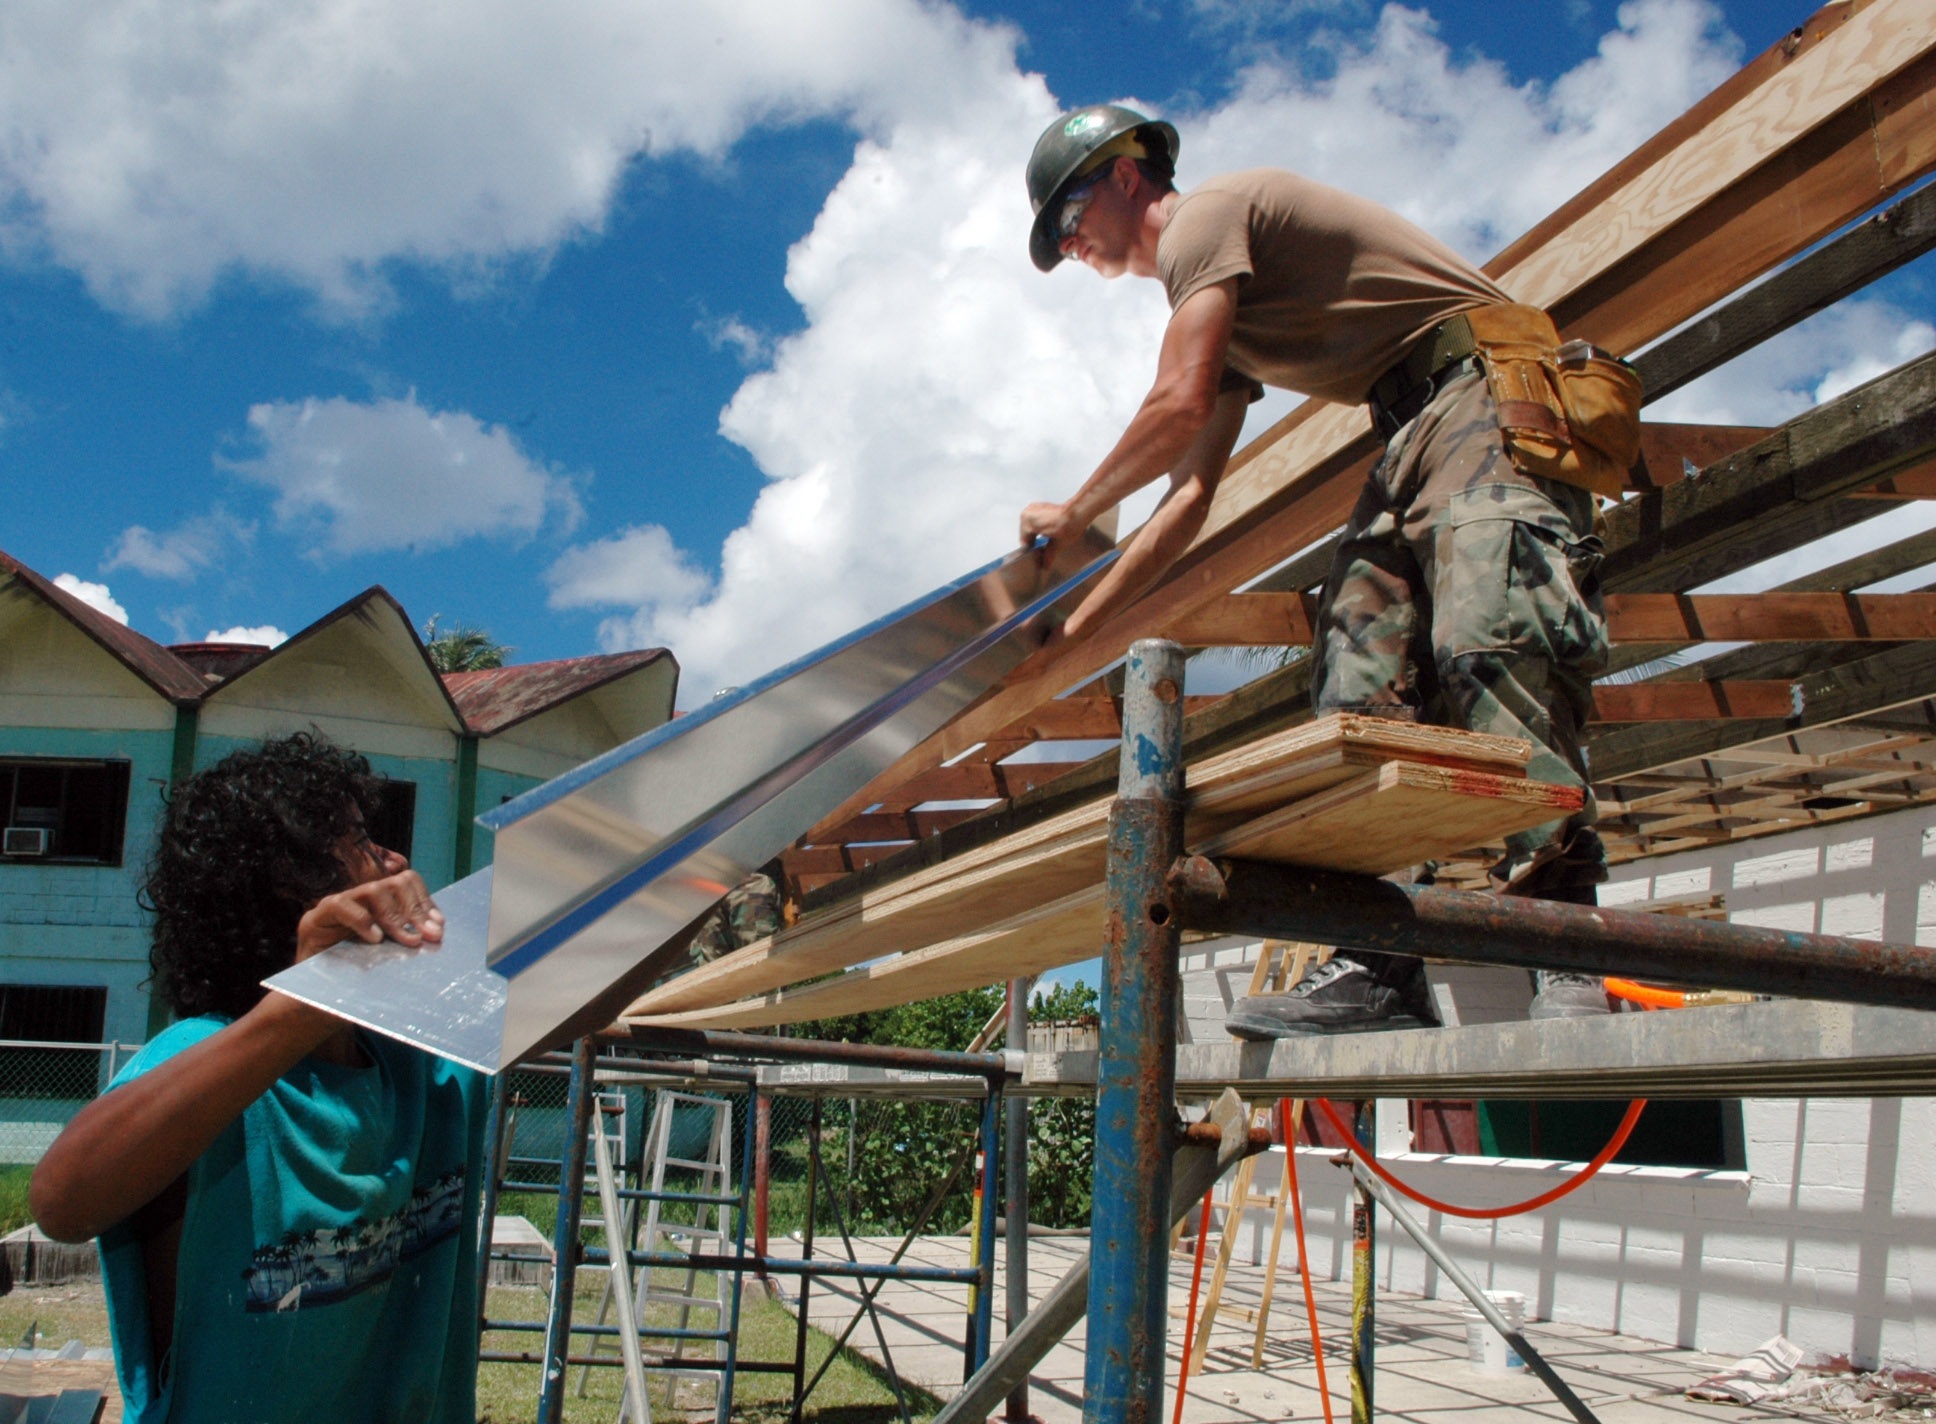
work, tree, roof, building, recreation, construction, metal, leisure, roofer, men, fun, helmet, build, manual, site, labor, job, workers, males, hardhat, construction worker, outdoor structure